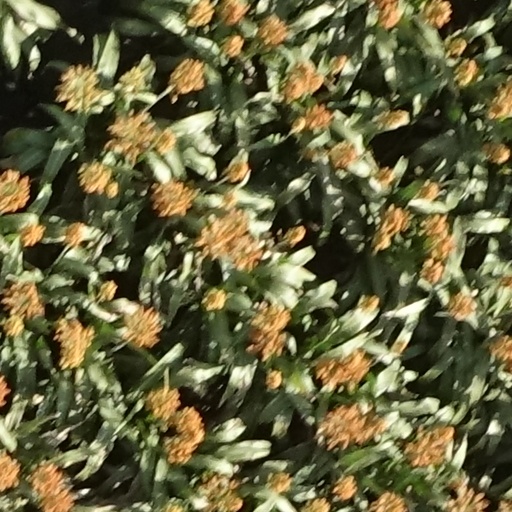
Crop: sorghum